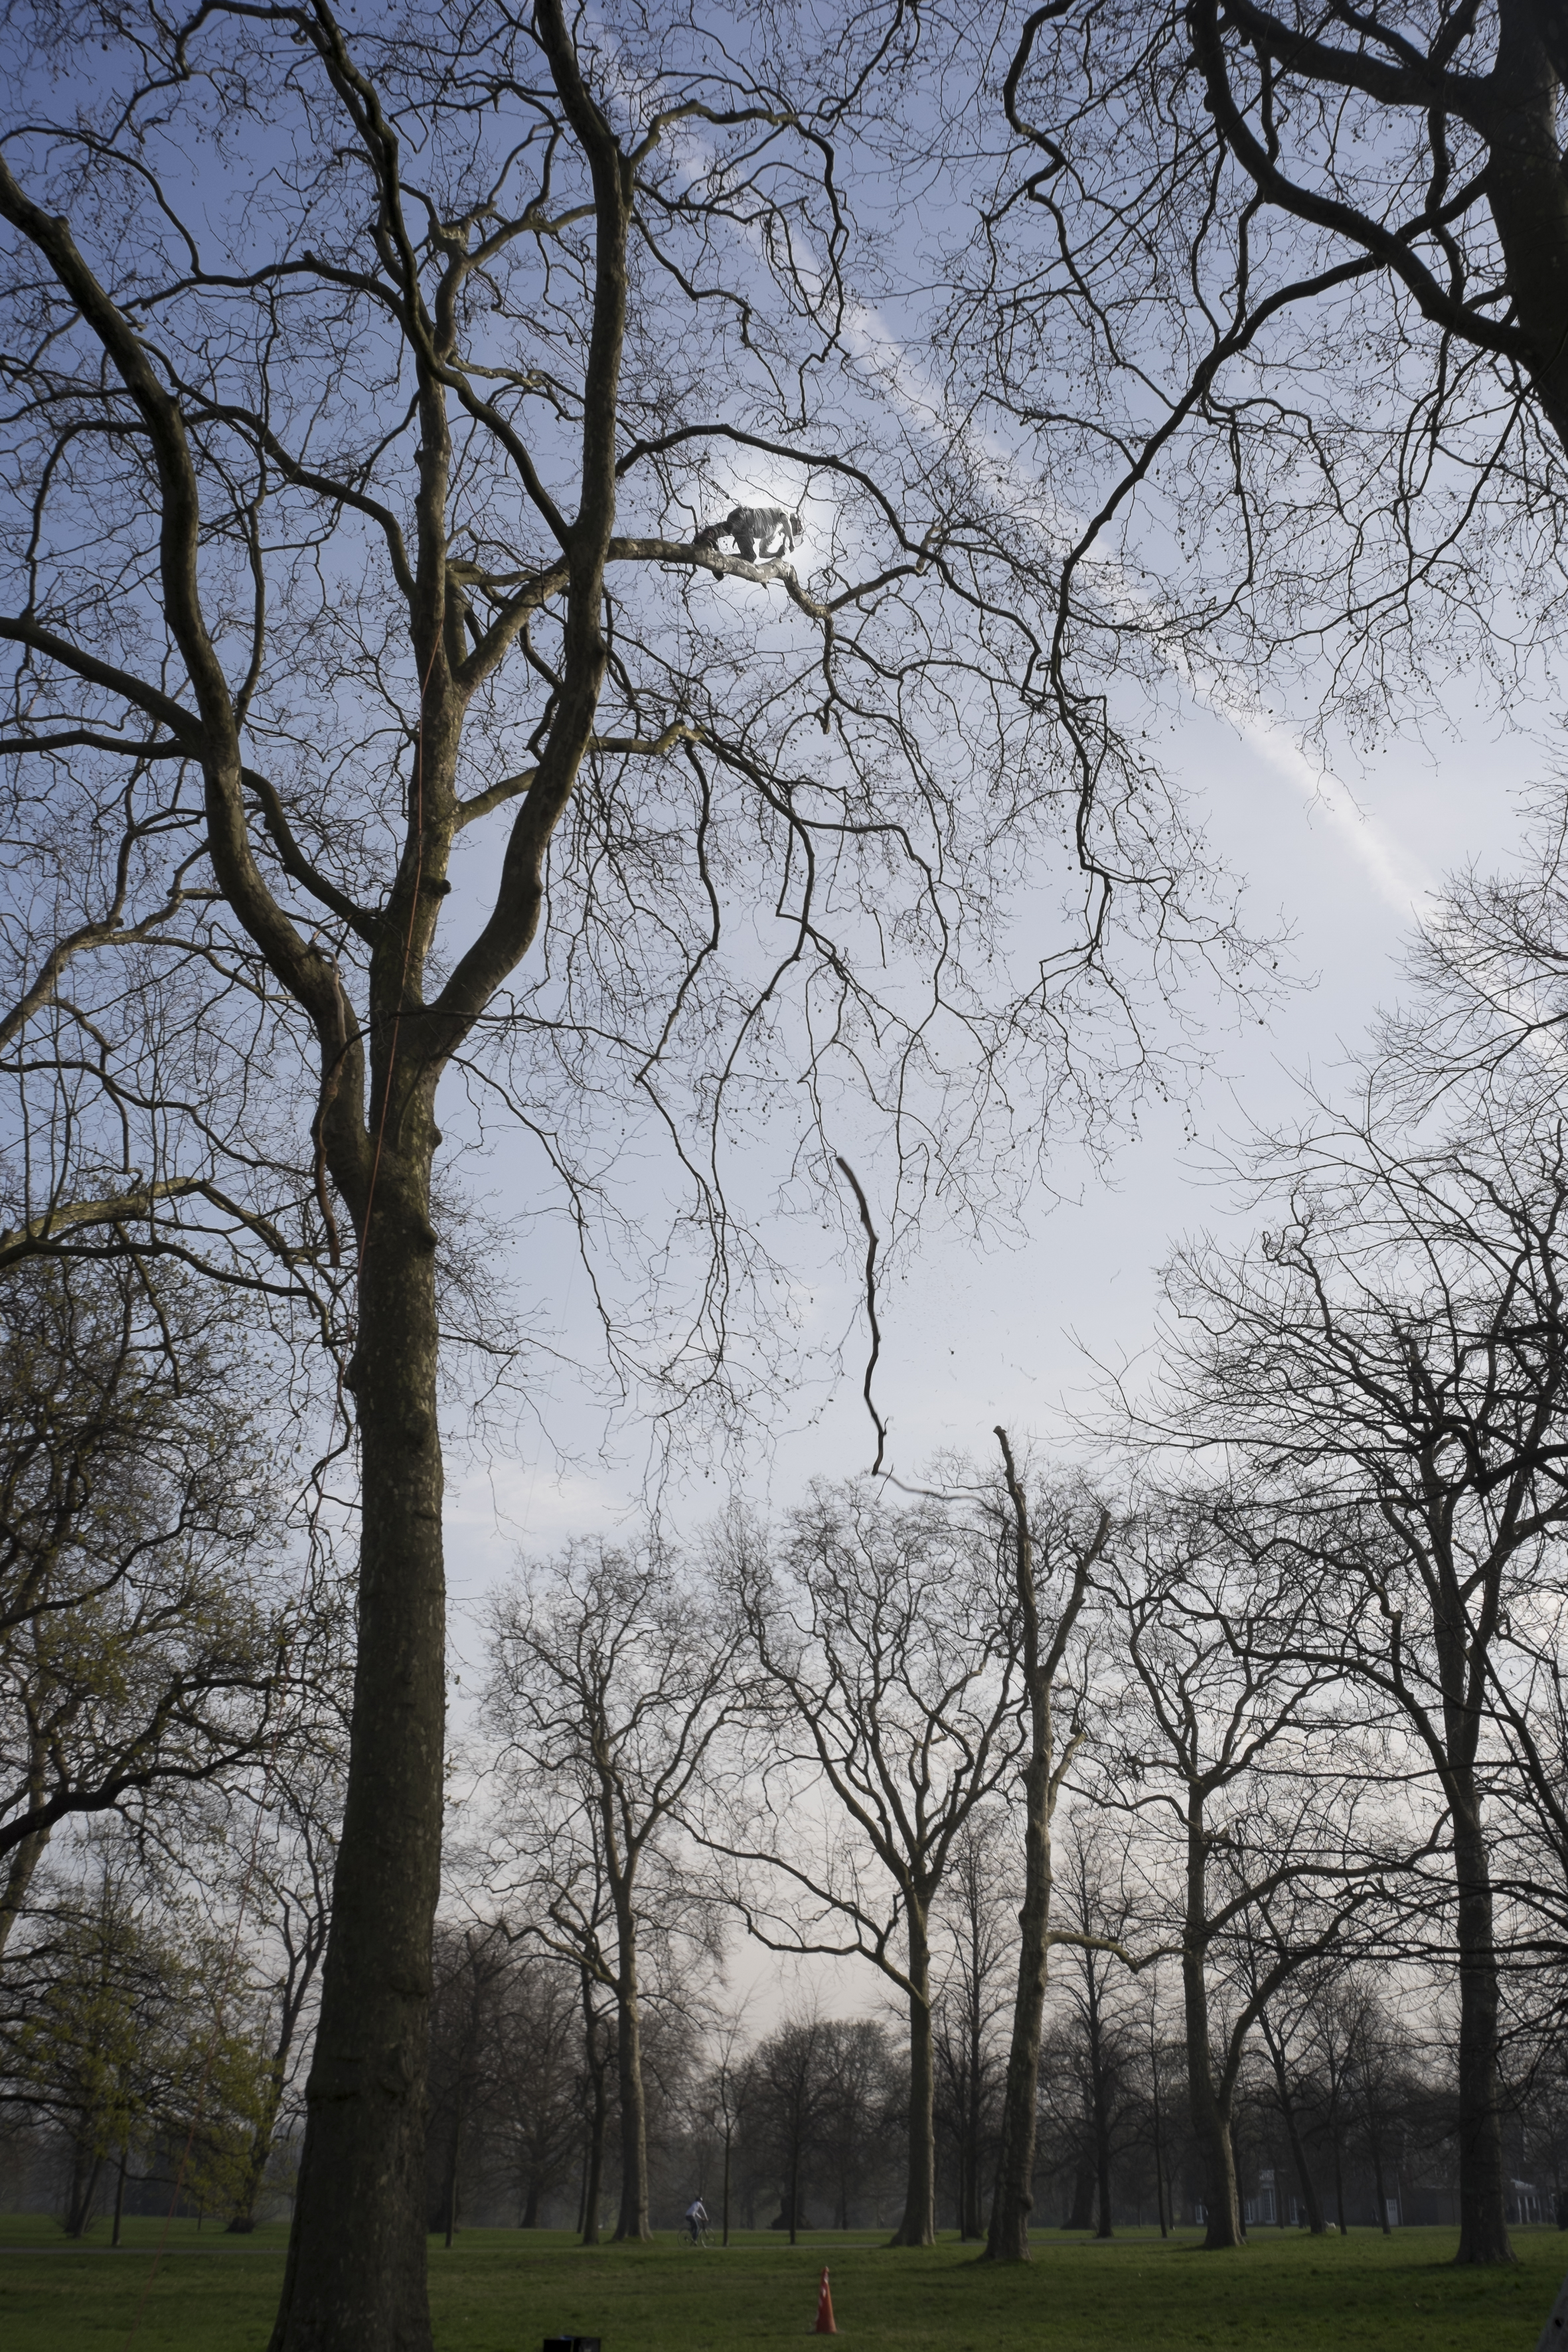
tree, nature, branch, blossom, plant, sky, street, sunlight, leaf, flower, urban, travel, fujifilm, park, uk, england, london, fuji, fujixt1, fujix, atmospheric phenomenon, woody plant